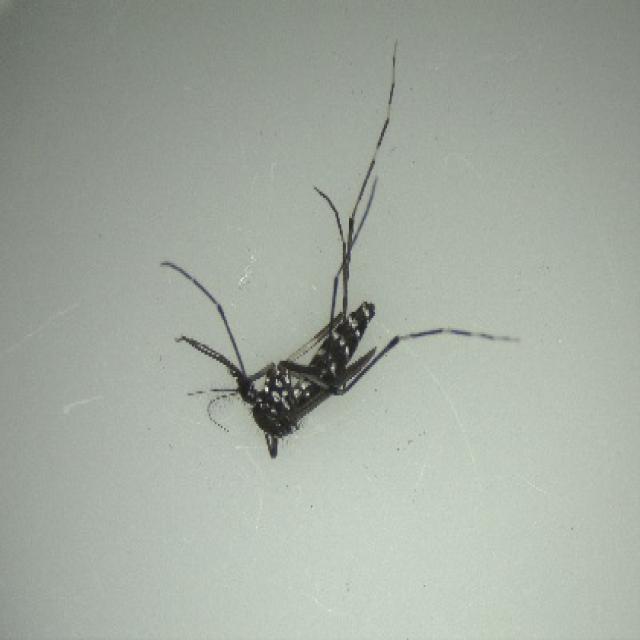
Species: aedes_albopictus